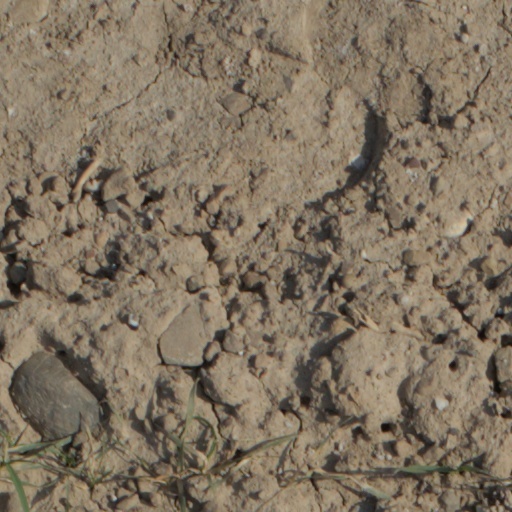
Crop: wheat